GER Class N31

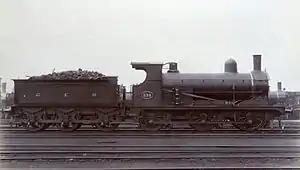
Great Eastern Class N31 locomotive 998

The GER Class N31 was a class of eighty-two 0-6-0 steam locomotives designed by James Holden for the Great Eastern Railway. Eighteen passed to the London and North Eastern Railway (LNER) at the 1923 grouping and received the LNER classification J14.